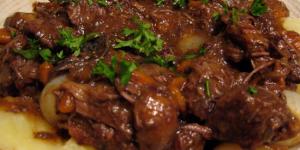
estofado de buey a la italiana